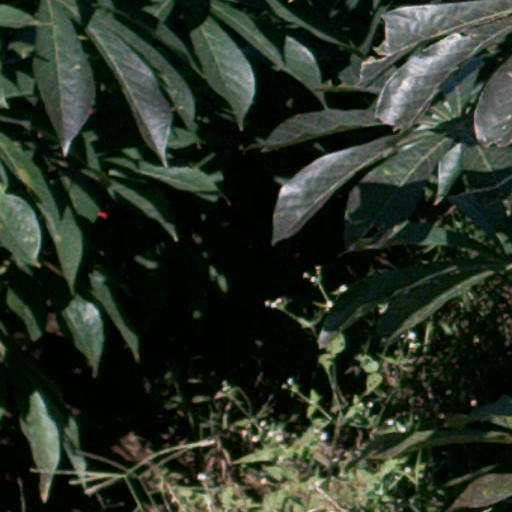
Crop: cassava